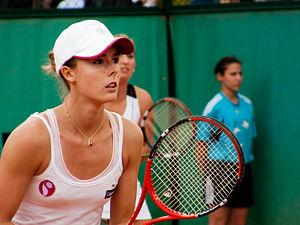
Alizé Cornet à Roland Garros 2008
Alizé Cornet, née le 22 janvier 1990 à Nice, est une joueuse de tennis française, professionnelle depuis 2006.